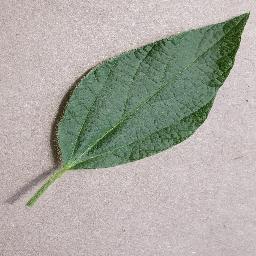
Label: Soybean___healthy